2006 Houston Dynamo season

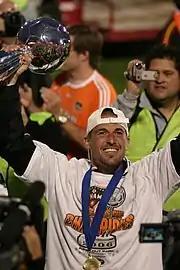
Paul Dalglish holds the trophy after the MLS Cup victory

On November 12, 2006, the Dynamo defeated the New England Revolution 4–3 on penalty kicks after a 1–1 tie to win the 2006 MLS Cup held at Pizza Hut Park in Frisco, Texas. The game was scoreless until the second session of extra time, when New England's Taylor Twellman scored. Only one minute and six seconds later, Brian Ching headed in the tying goal for Houston, and the championship was, for the first time in MLS history, decided by a shootout. Substitutes Kelly Gray and Stuart Holden made Houston's first two penalty kicks, and standouts Dwayne De Rosario and Brian Ching made the last two. Ching's gave Houston a 4–3 lead, and goalkeeper Pat Onstad stopped New England's Jay Heaps on the final attempt to secure the win.